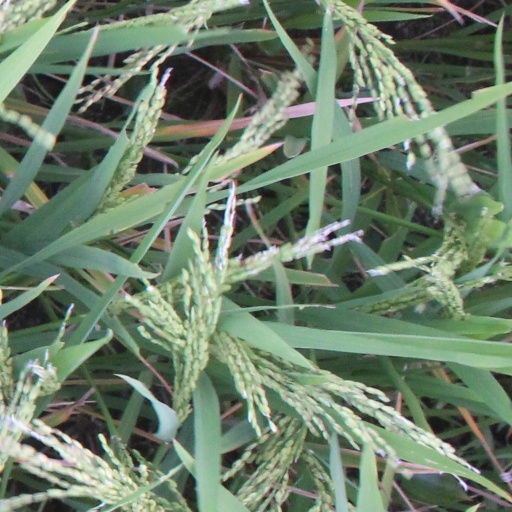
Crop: rice